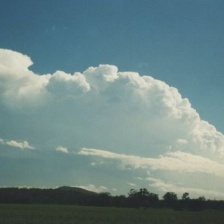
Cloud type: Cumulonimbus